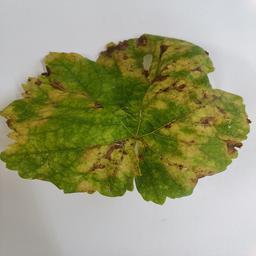
Label: Downy Mildew